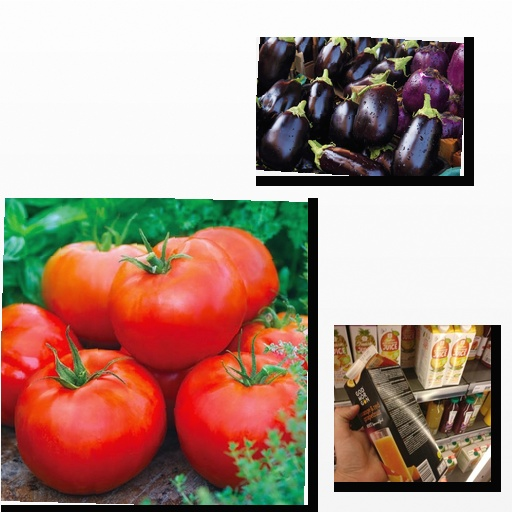
Food items: eggplant, tomato, orange_red_grapefruit_juice